Gogolin Formation

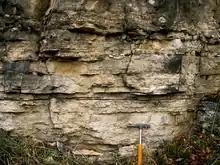
The lowermost part of the Gogolin Formation – Gogolin, S Poland

Stratotypes are located at Gogolin and its vicinity, Błotnica Strzelecka and Ligota Dolna (southern Poland).